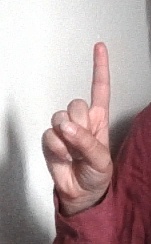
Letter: bb